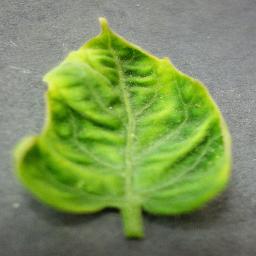
Label: Tomato___Tomato_Yellow_Leaf_Curl_Virus